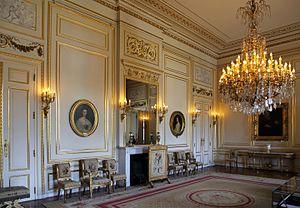
Bruxelles (Belgique)